Scotiabank Arena

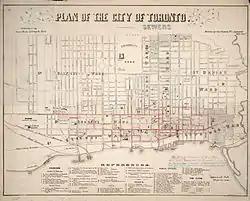
Map of downtown Toronto in 1858

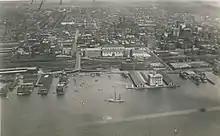
The Railway Lands between the Toronto waterfront and Front Street, c. 1919 the stadium site being in the centre area of this photo

The venue is located on land that was once part of Toronto's inner harbour. Infill of the inner harbour began in the 1850s and accelerated with the arrival of the railroad resulting in the current-day shape of downtown. By 1858, the site was located between two wharves (Rees Wharf and Tinnings Wharf). As land was expanded southward, it remained under government control as possible locations for various Union Station expansions. The majority of the land was still part of the lake up until the early 1900s. By 1925, the northern parcel of the property was turned into Bayside Park, which had been part of an early proposal that was to have seen the lands south of the rail corridor transformed into an extensive lakeside park that followed today's Esplanade. The remaining land was most likely under the control of Central Harbour Terminals.